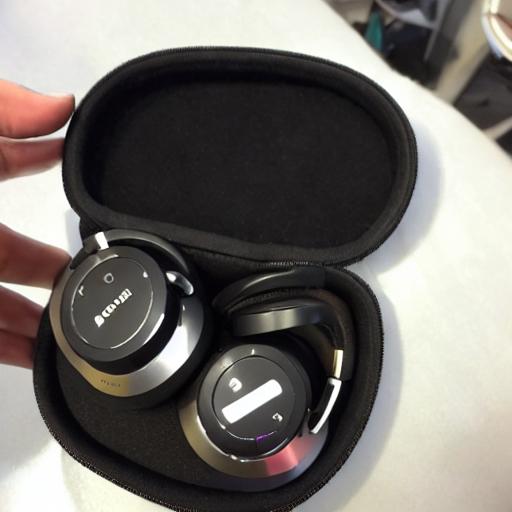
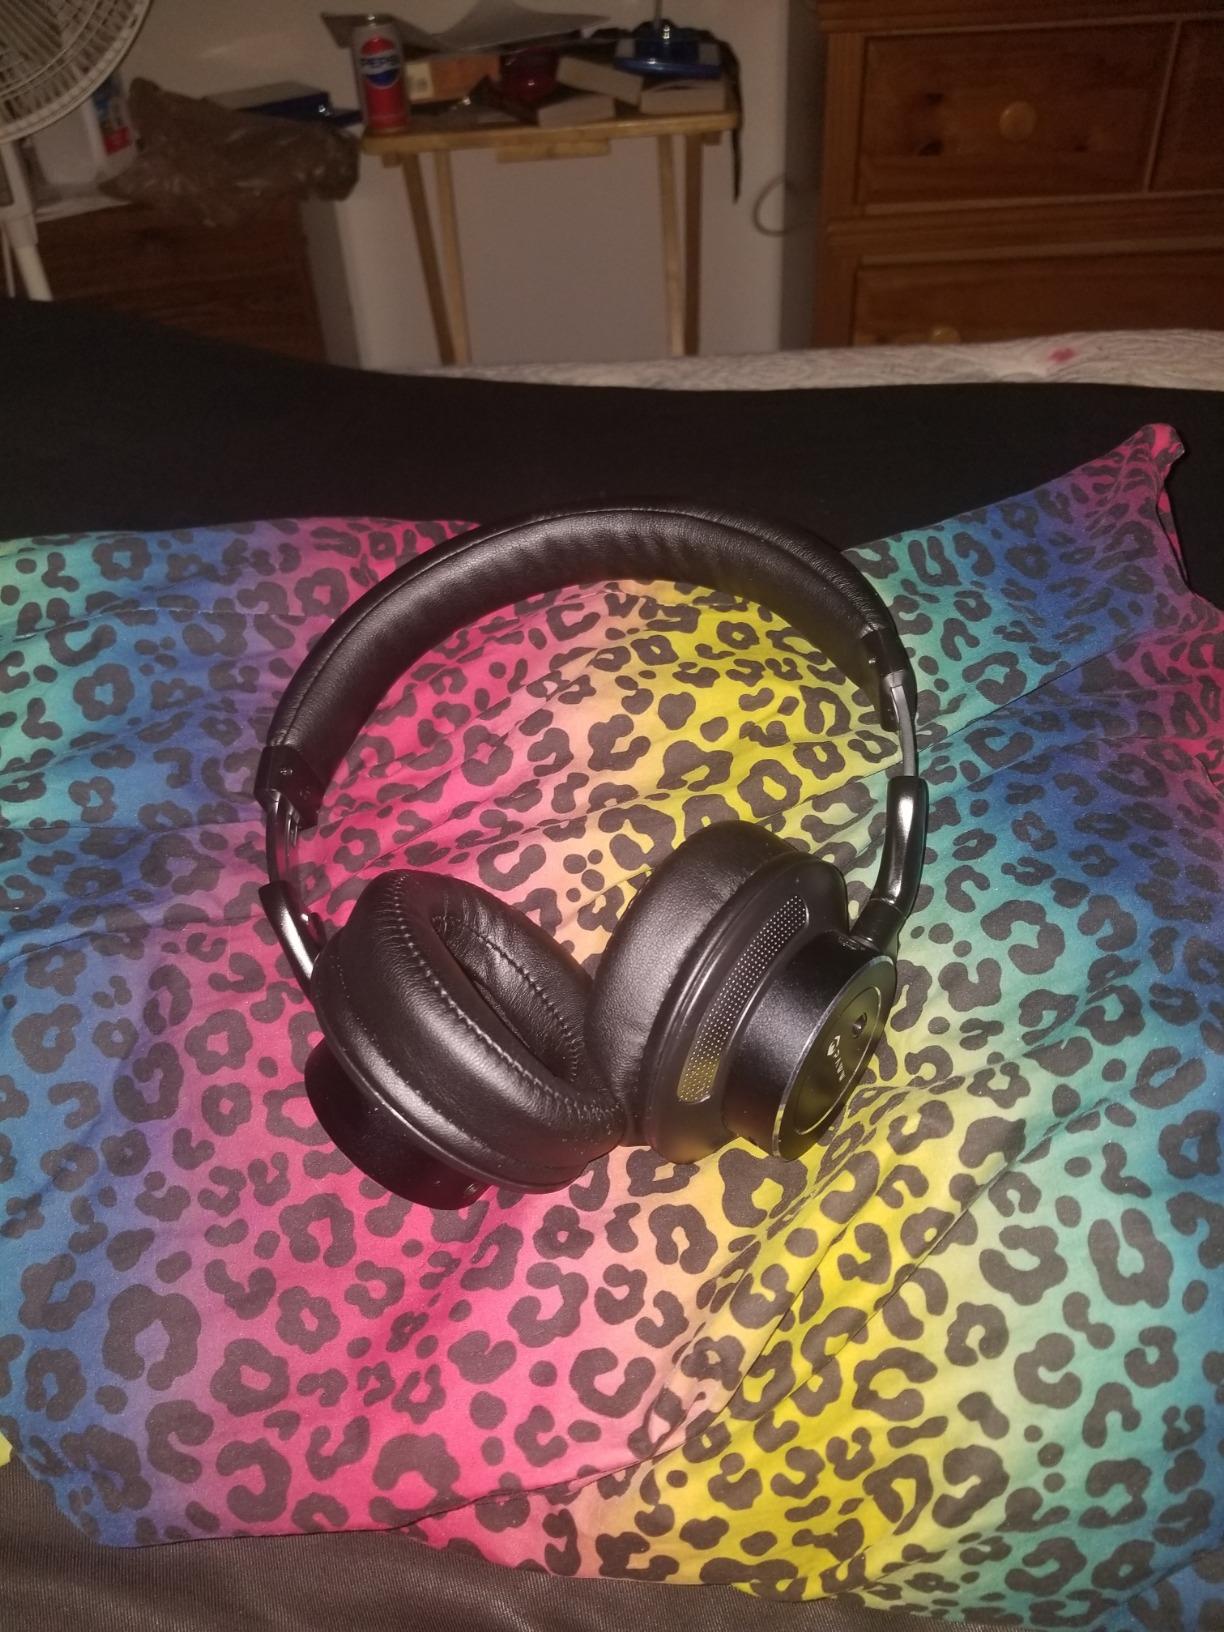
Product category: headphones
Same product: no